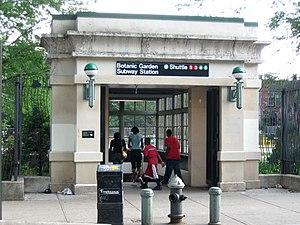
Franklin Avenue – Botanic Garden est une station souterraine et aérienne du métro de New York située dans le quartier de Crown Heights à Brooklyn. Elle est située sur l'IRT Eastern Parkway Line, issue de l'ancienne Interborough Rapid Transit Company et la BMT Franklin Avenue Line issue de l'ancienne Brooklyn-Manhattan Transit Corporation. Sur la base de la fréquentation, la station figurait au 90ᵉ rang sur 421 en 2012.